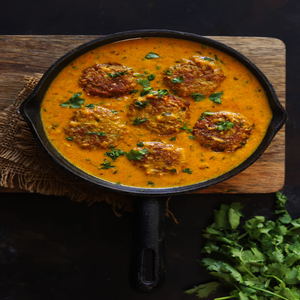
Dish: kofta